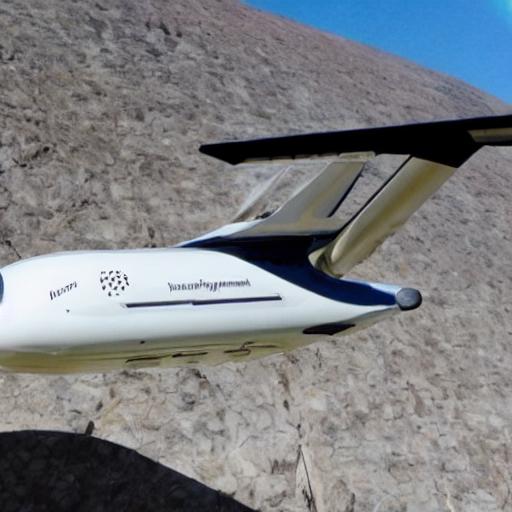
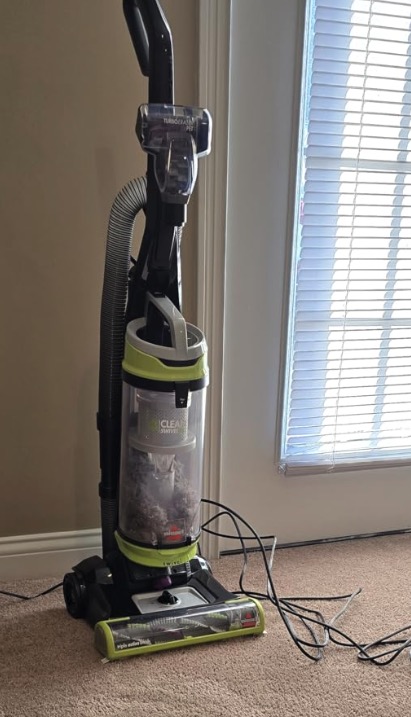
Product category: items_vacuum
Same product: no